Hollywood Boulevard Commercial and Entertainment District

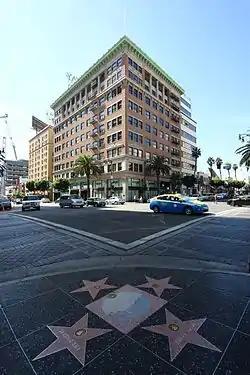
Dyas Bldg. (center), Plaza Hotel (left), Hallmark (right), Leed's (far right), and Palmer Building (far right), viewed from the northeast corner of Hollywood and Vine, 2016

The Hollywood Boulevard Commercial and Entertainment District is a historic district that consists of twelve blocks between the 6200 and 7000 blocks of Hollywood Boulevard in Los Angeles, California. This strip of commercial and retail businesses, which includes more than 100 buildings, is recognized for its significance with the entertainment industry, particularly Hollywood and its golden age, and it also features the predominant architecture styles of the 1920s and 1930s.